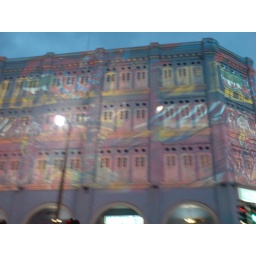
A building use as the projection board, an images reflecting on the walls in preparation for the Chinese New Year